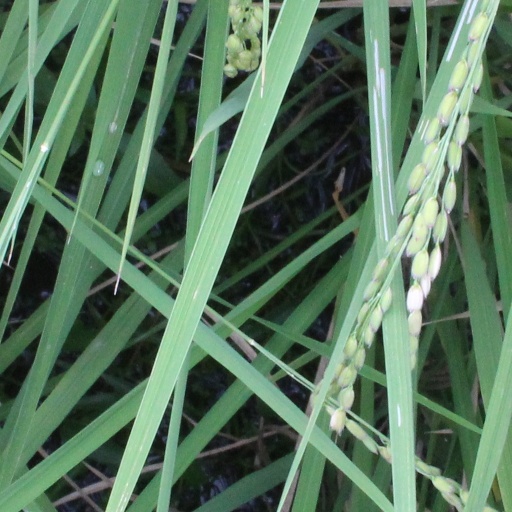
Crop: rice